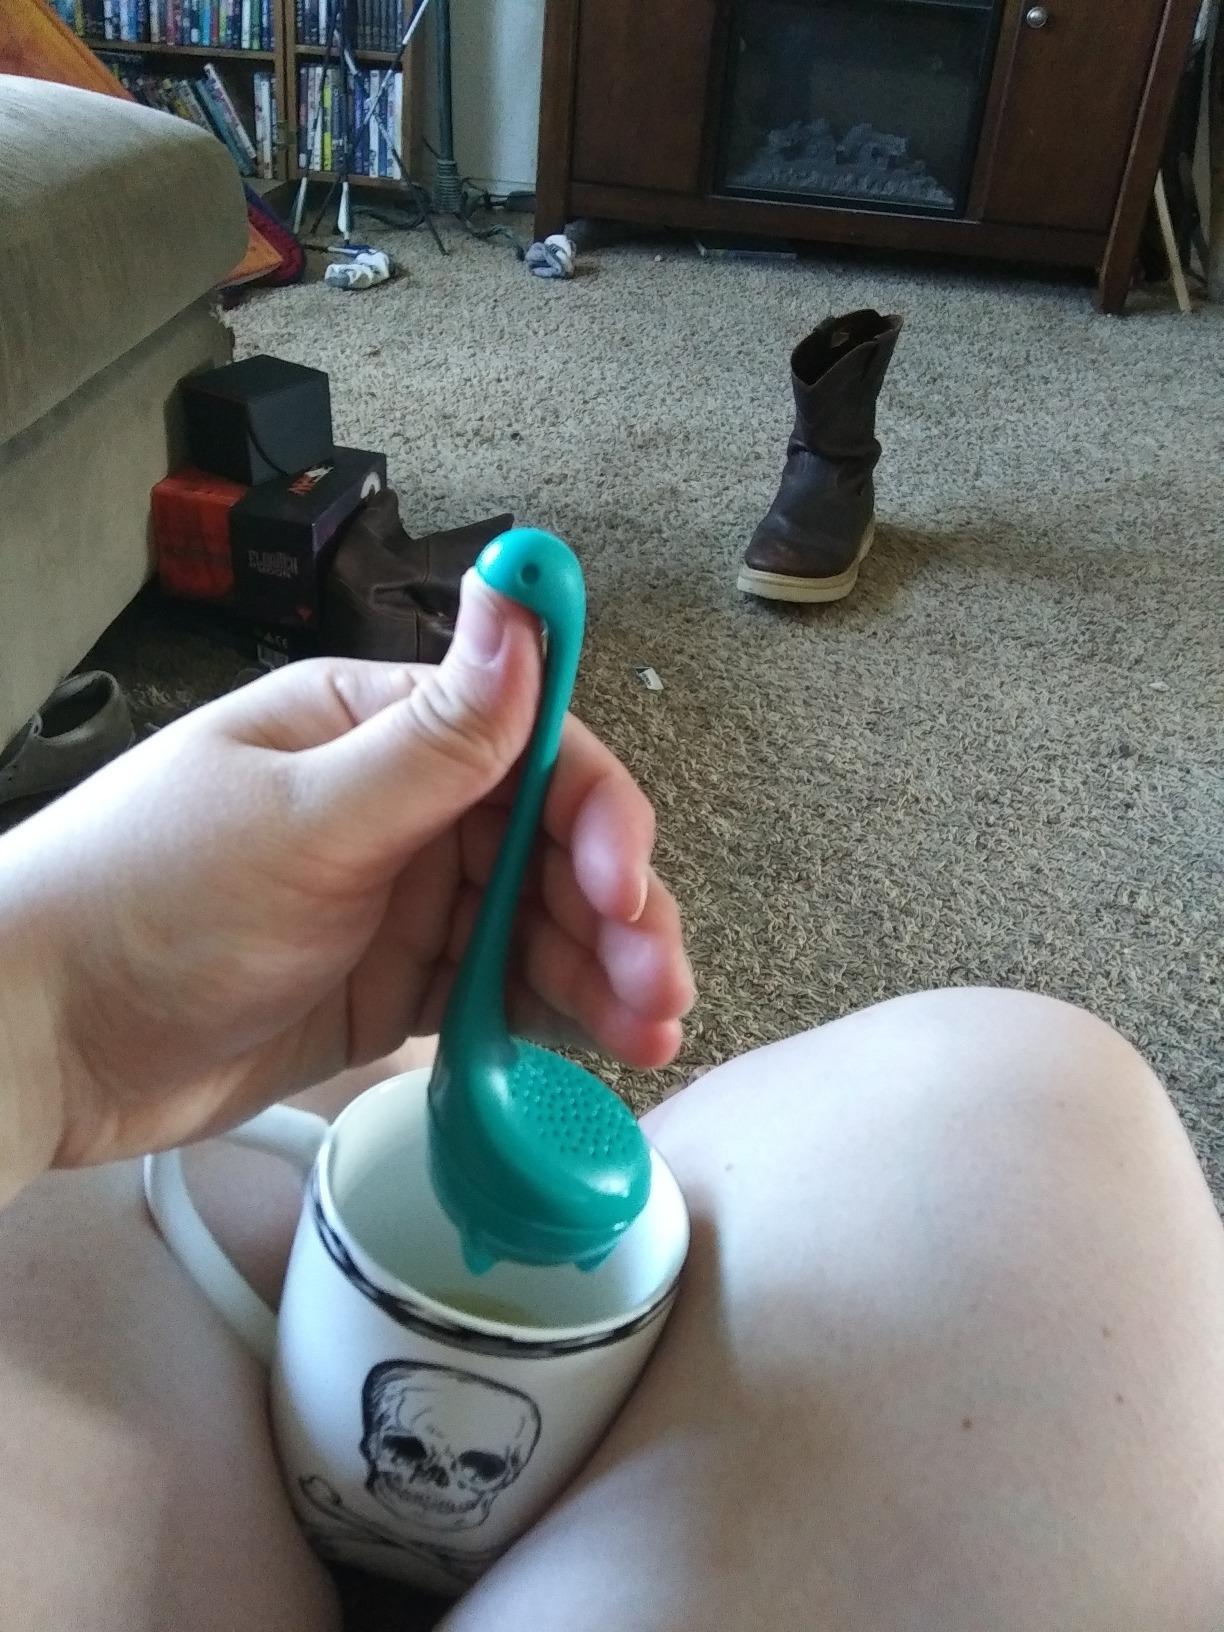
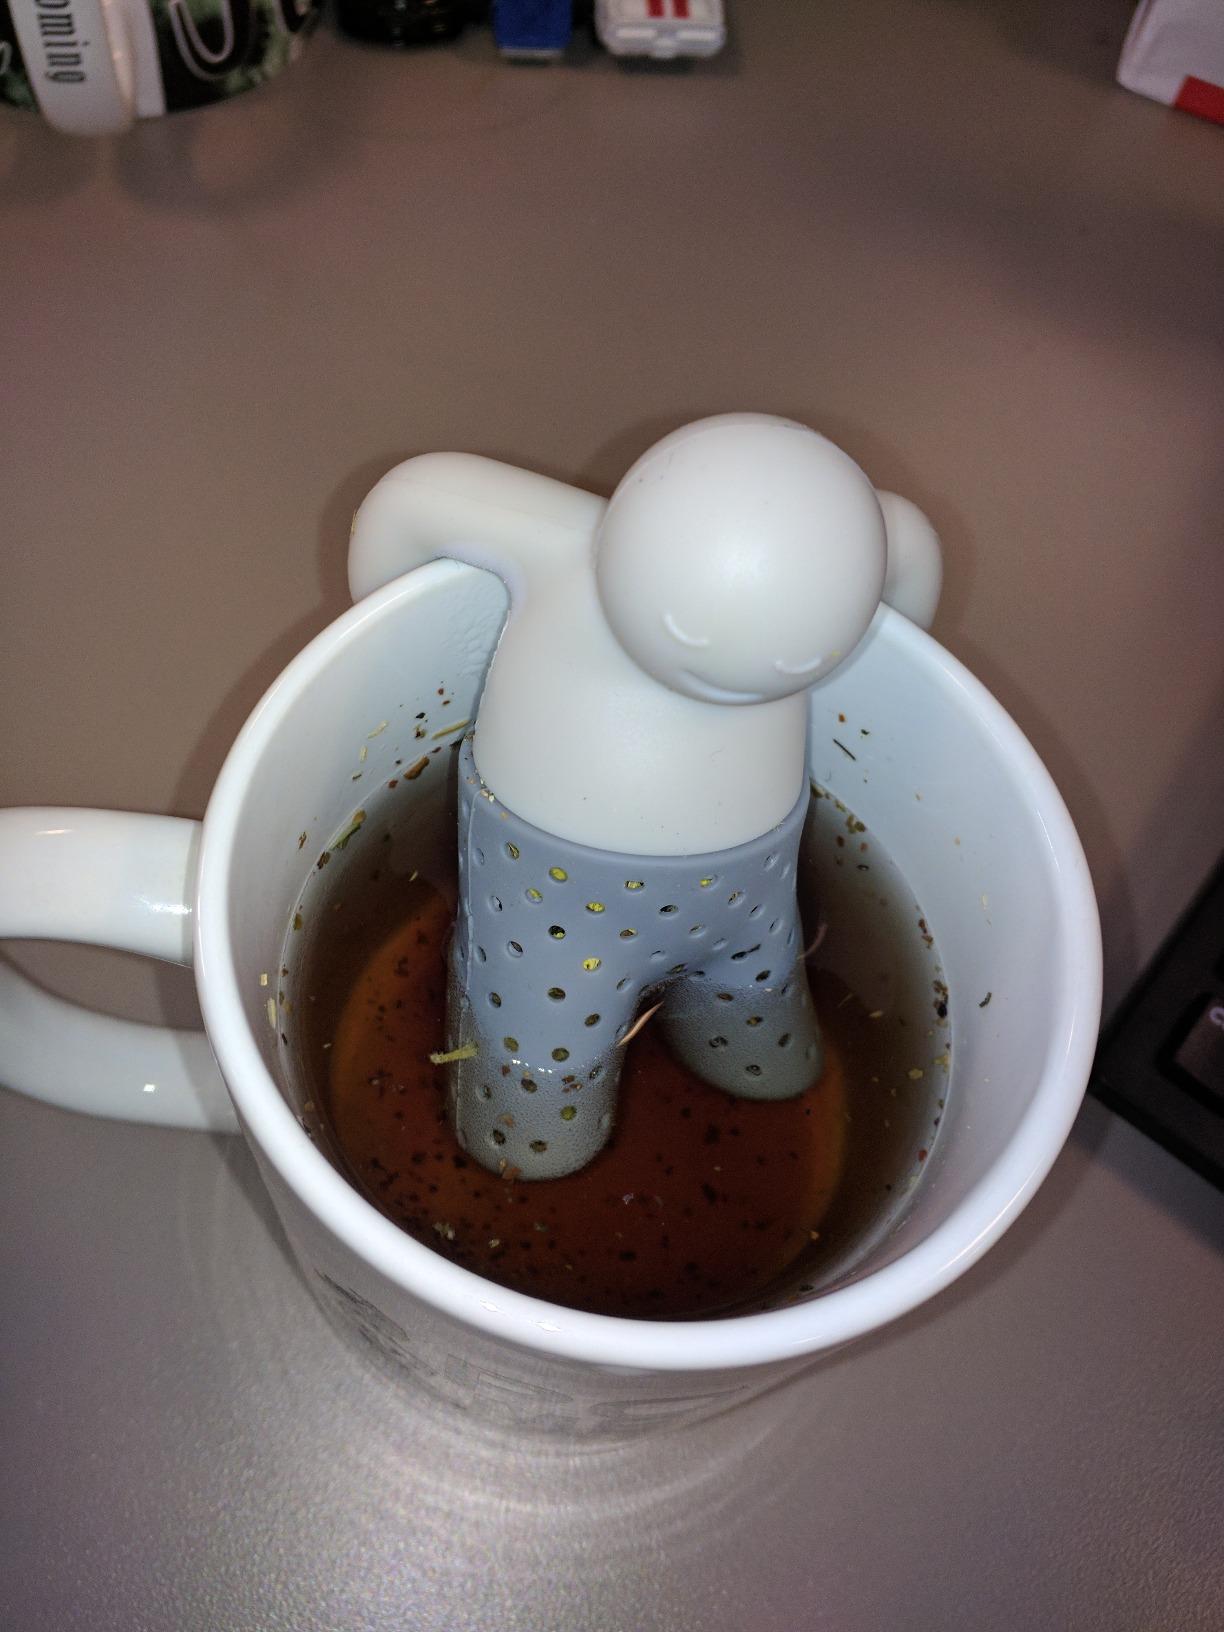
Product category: items_tea
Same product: no